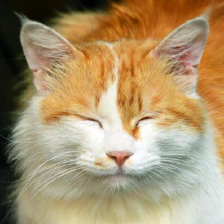
Label: animals